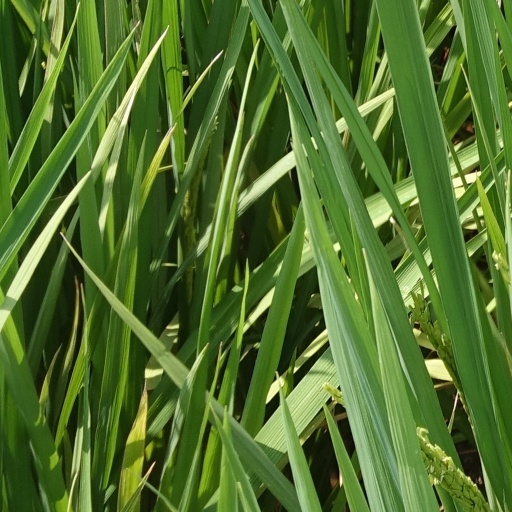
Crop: rice